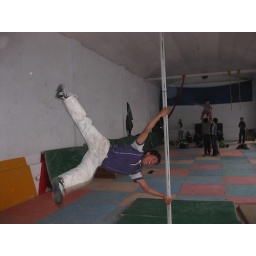
Acrobatic boys practice every afternoon white France women in Kabul Afghanistan